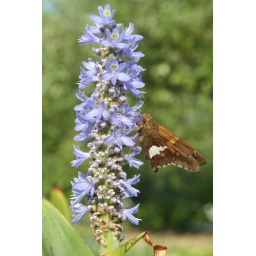
Pickerel Rush and a butterfly in my pond-Flowers and plants in my southern Illinois garden.